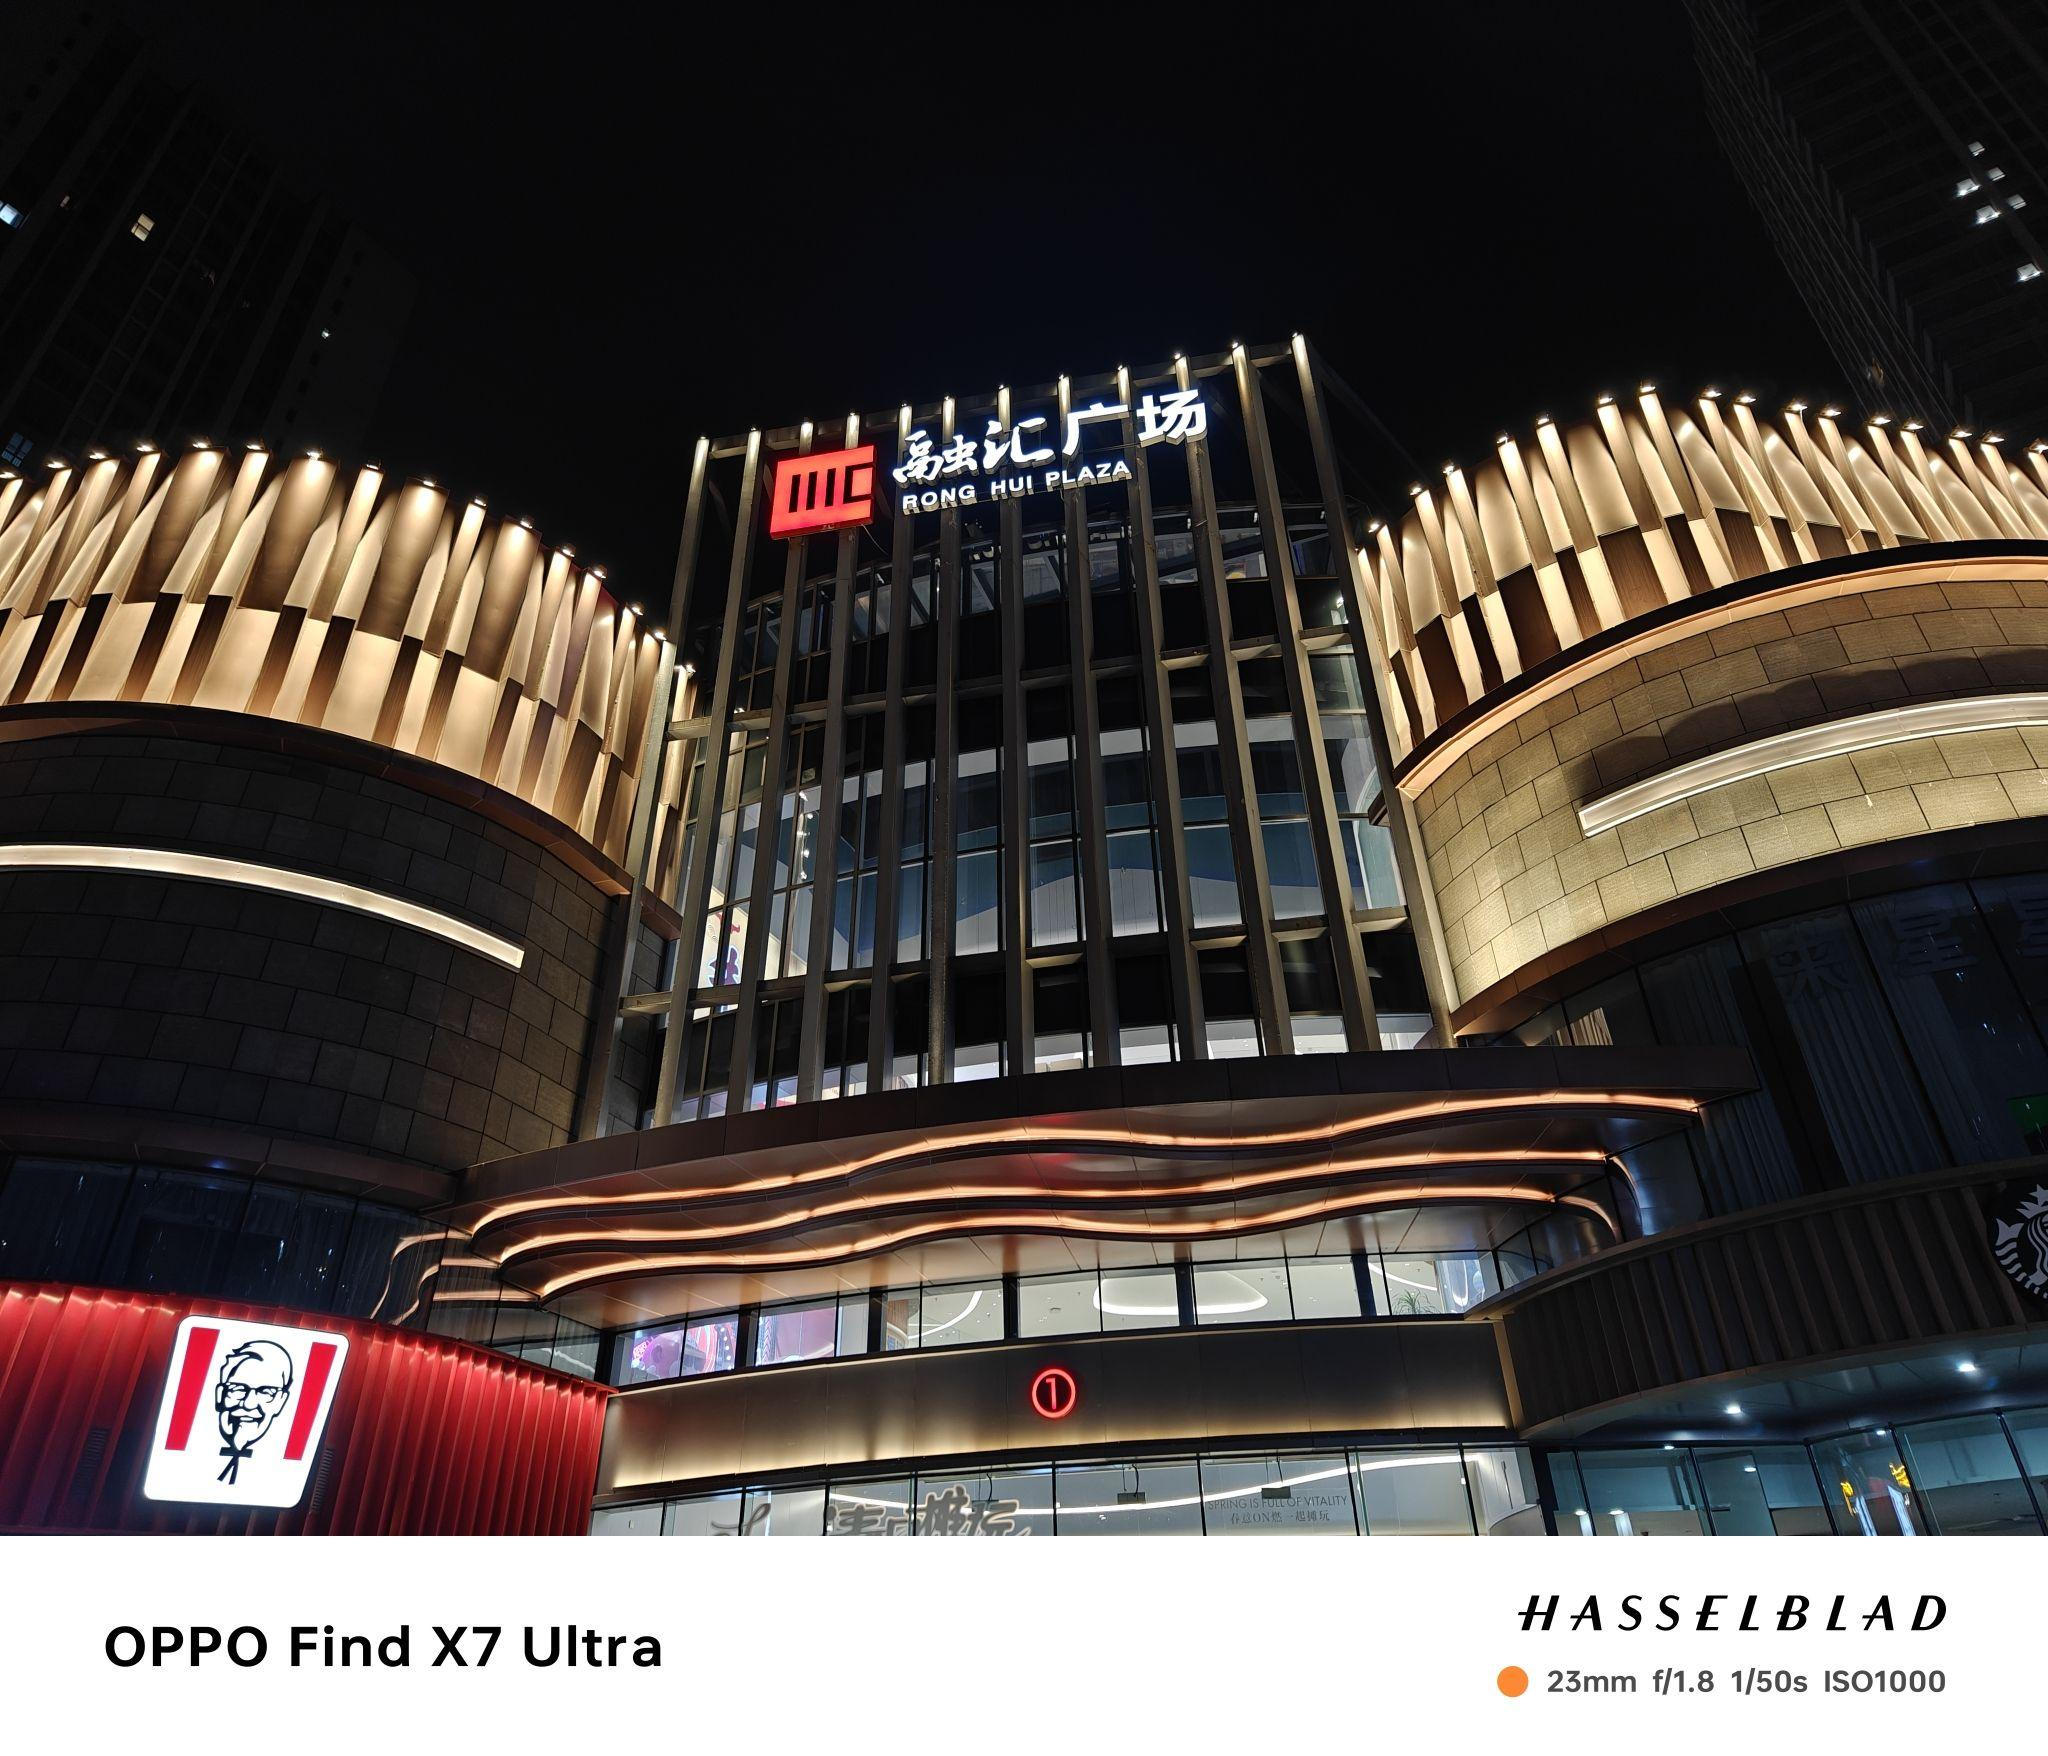
地标名称：融汇广场
所在城市：重庆市·沙坪坝区